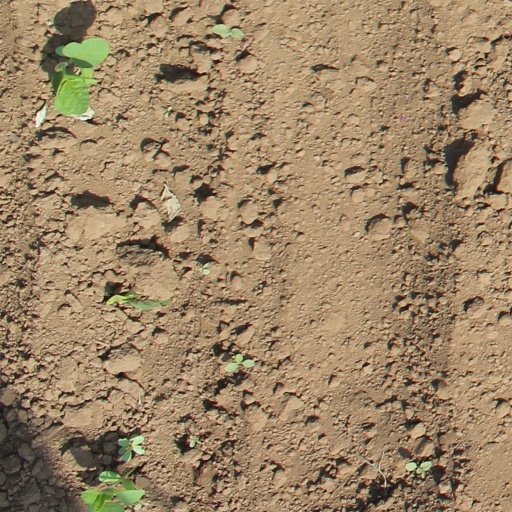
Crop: soybean